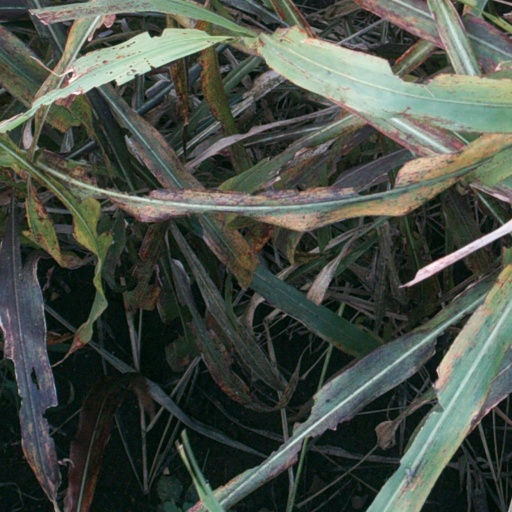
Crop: sorghum